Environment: lab
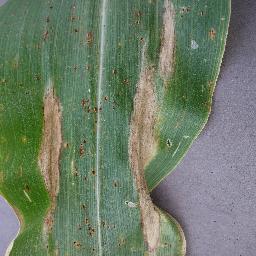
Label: northern_corn_leaf_blight